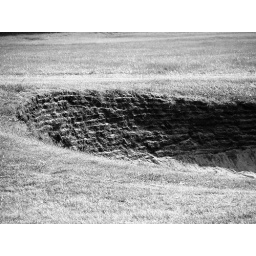
A sand bunker by the beach